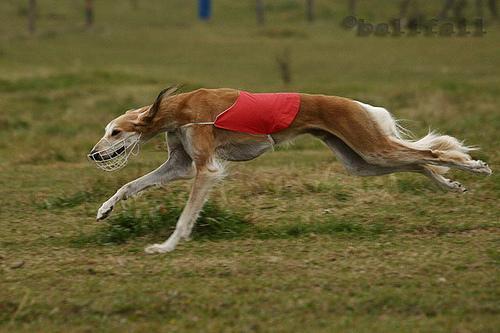
Saluki